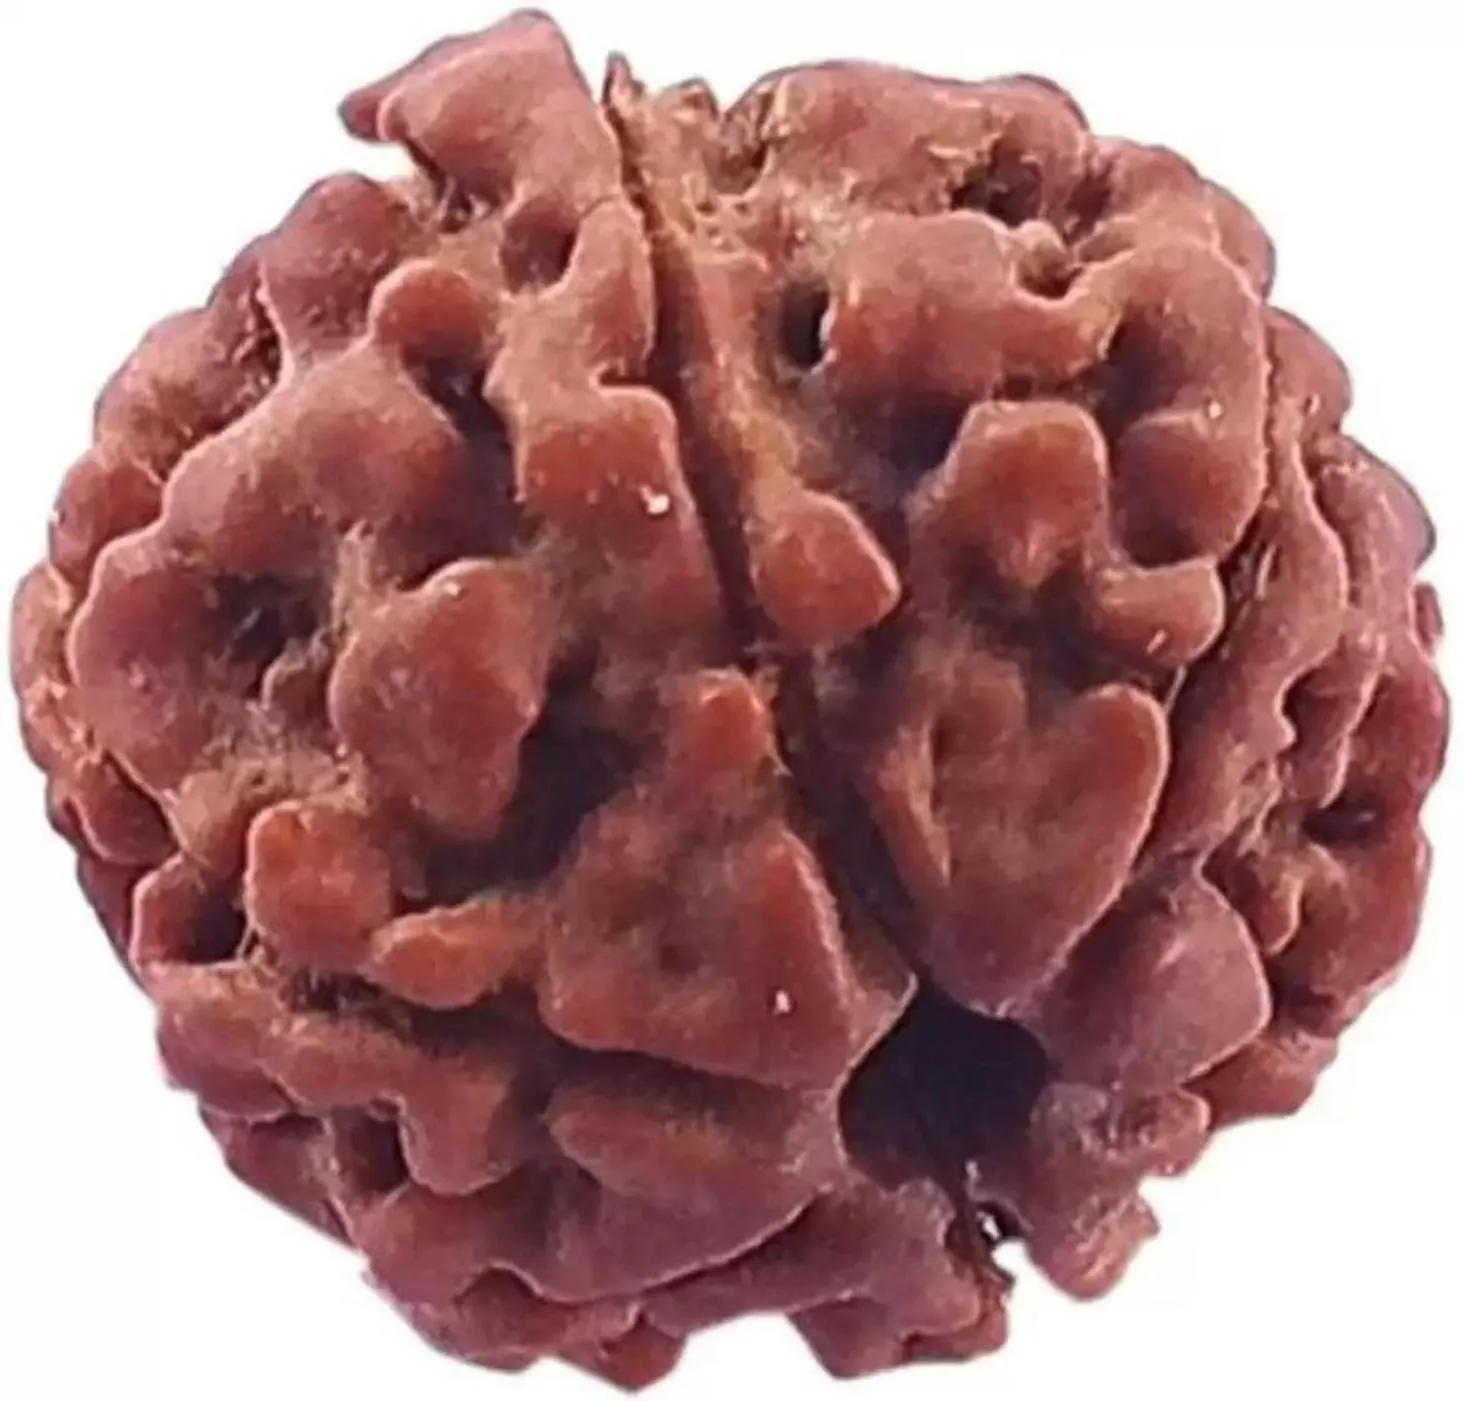
Chopra Gems Brass Natural Six Faced Rudraksha Pendant Brown (Men and Women) (Pendant_K934)
Type: Necklaces & Pendants
Brand: Chopra Gems & Jewellery
Price: Rs. 499
 Disclaimer rudraksha being a natural product, variation in size and color is nothing but natural.
Features: Type pendant,Color brown,Material brass
Included: Six Faced Rudraksha Pendant